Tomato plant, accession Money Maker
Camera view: tilt-top (135 deg); turntable rotation: 270 degrees
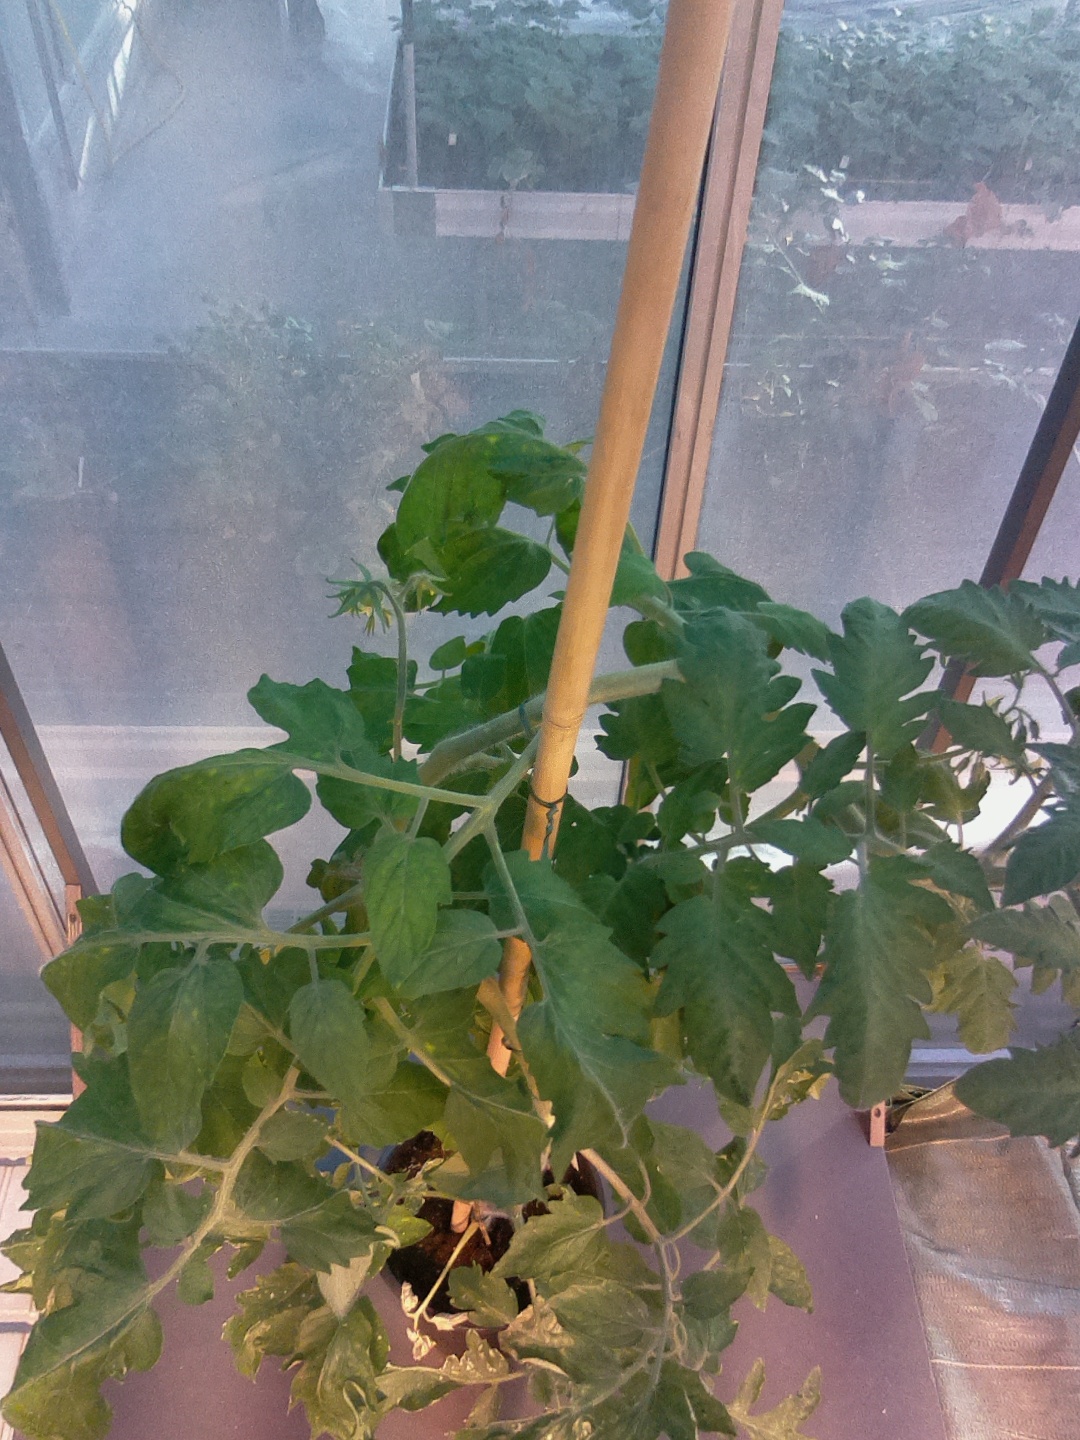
BBCH growth stage 70: Fruits at the main stem or branches visibles